Macalister, Queensland

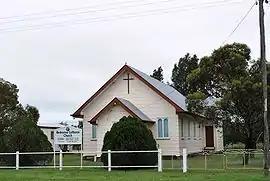
Reedeemer Lutheran Church

Macalister is a rural town and locality in the Western Downs Region, Queensland, Australia. In the , the locality of Macalister had a population of 156 people.